First United Methodist Church (Kissimmee, Florida)

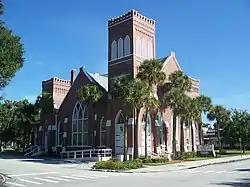

The First United Methodist Church is a historic site in Kissimmee, Florida. It is located at 101 W Dakin Ave. On January 3, 1994, it was added to the U.S. National Register of Historic Places.